SHL (motorcycle)

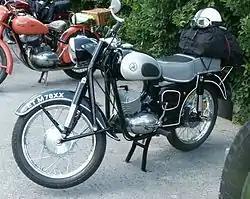
SHL M11

The first model to be produced in Kielce again was improved SHL M03 of 1948, and then SHL M04 of 1949. In 1948 the name of Huta Ludwików was changed to KZWM Polmo-SHL ("Kieleckie Zakłady Wyrobów Metalowych" – Kielce Metal Works). The communist authorities decided to keep pre-war SHL brand, which was not a rule. Some 18,500 motorcycles had been made in Kielce so far. In 1951 it was however decided to stop motorcycle production in Kielce, and the production of SHL M04 was moved to WFM in Warsaw, where it was continued until 1954. It was followed then by a short series of SHL M05 in 1955, with telescopic front suspension. All these motorcycles were improvements of one design, related to the DKW RT 125, with 125 cc engines. Then, the SHL brand disappeared for a short time, replaced by the WFM brand.